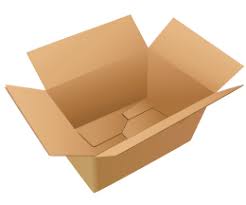
Waste category: cardboard